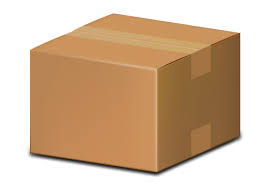
Waste category: cardboard